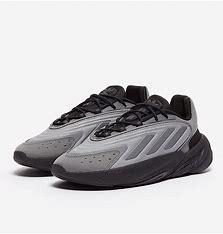
Brand: Adidas
Model: Ozelia